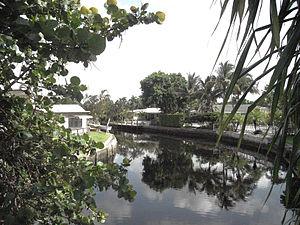
Canaux traversant la ville de Oakland Park (Floride)
Oakland Park est une ville de l'État de Floride, aux États-Unis, dans le comté de Broward. Établie vers 1910, c’était à l’origine une colonie agricole qui fut organisée en municipalité en novembre 1925 sous le nom de Floranada, un mot-valise combinant à la fois Florida et Canada. Après la faillite de cette municipalité des suites de l’ouragan de 1926, une nouvelle municipalité aux limites légèrement modifiées prit le nom actuel de Oakland Park. La population estimée selon les projection du Bureau du recensement des États-Unis pour 2008 serait de 42 293 habitants. C’est une banlieue de Fort Lauderdale elle-même partie de l'agglomération de Miami qui compte près de 5,5 millions d’habitants soit presque le tiers de la population de l’État de Floride tout entier. C’est pour la plus grande part une zone résidentielle comprenant aussi des zones à vocation industrielle et commerciale.